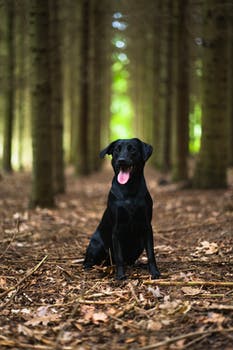
Label: No Watermark